Cornelis Tiele

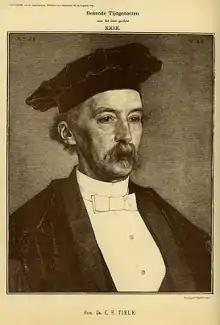

Cornelis Petrus Tiele (16 December 183011 January 1902) was a Dutch theologian and scholar of religions.